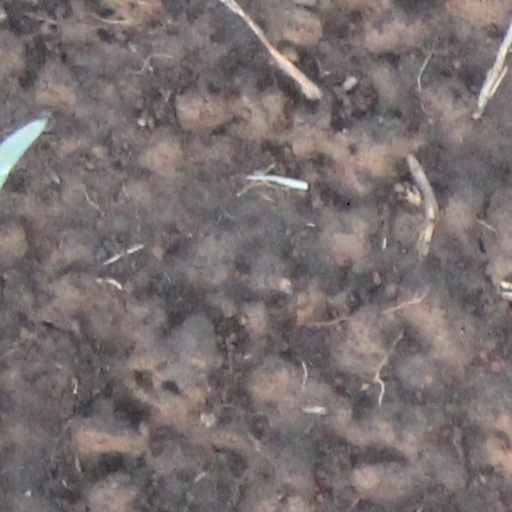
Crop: wheat